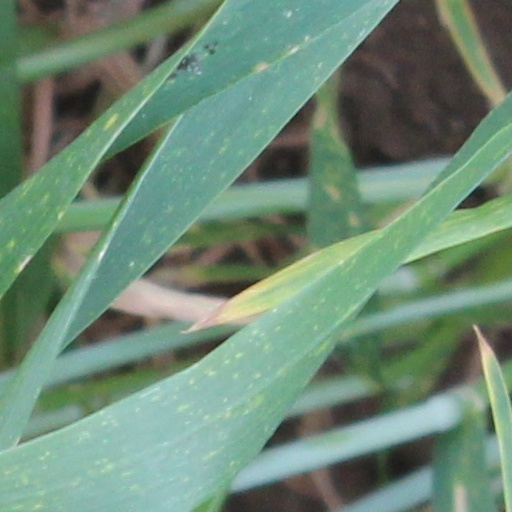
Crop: wheat